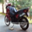
Label: motorcycle